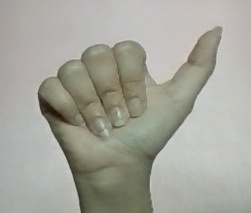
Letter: dhad